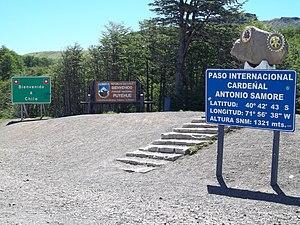
Le passage frontalier international Cardinal Antonio Samorè en espagnol : Paso Fronterizo Internacional Cardenal Antonio Samoré est un col de montagne qui traverse la Cordillère des Andes, à la frontière entre le Chili et l'Argentine. Il s'agit de l'un des principaux passages des Andes du Sud. Connu au Chili sous le nom de « Puyehue » ou de « Pajaritos » et en Argentine sous le nom d'« El Rincón ». Le col est entouré de paysages spectaculaires, où peuvent être observés, des forêts denses, des lacs, des volcans, des fleuves, des cascades et un faune variée et unique.